Fredrick Chien

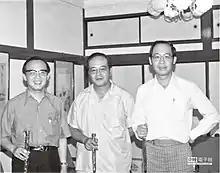
Chien (right) with his brothers Robert (middle) and Shu (left) holding golf clubs in 1970

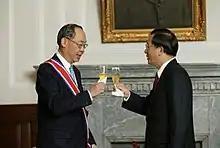
Chien receives the Order of Chiang Chung-Cheng from President Chen Shui-bian at the Presidential Office Building in 2005

On June 1, 1990, as part of the new Hau Pei-tsun cabinet, Chien was appointed the Minister of Foreign Affairs replacing Lien Chan. During his tenure as Foreign Minister, he also served a member of the Veterans Affairs Council, Mainland Affairs Council, and Council for Cultural Affairs.